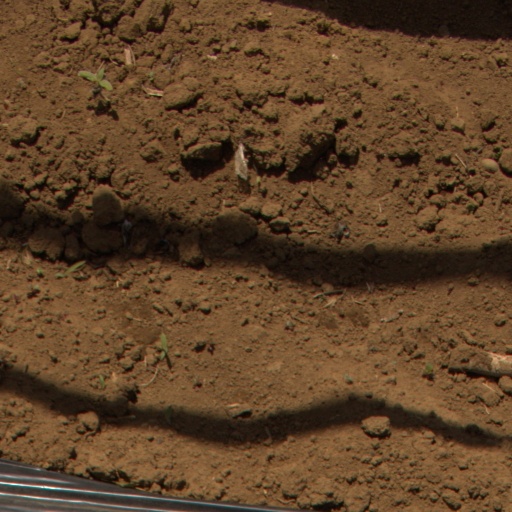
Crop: Jerusalem artichoke